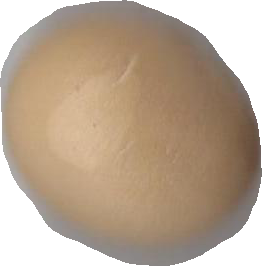
Variety: Grobogan